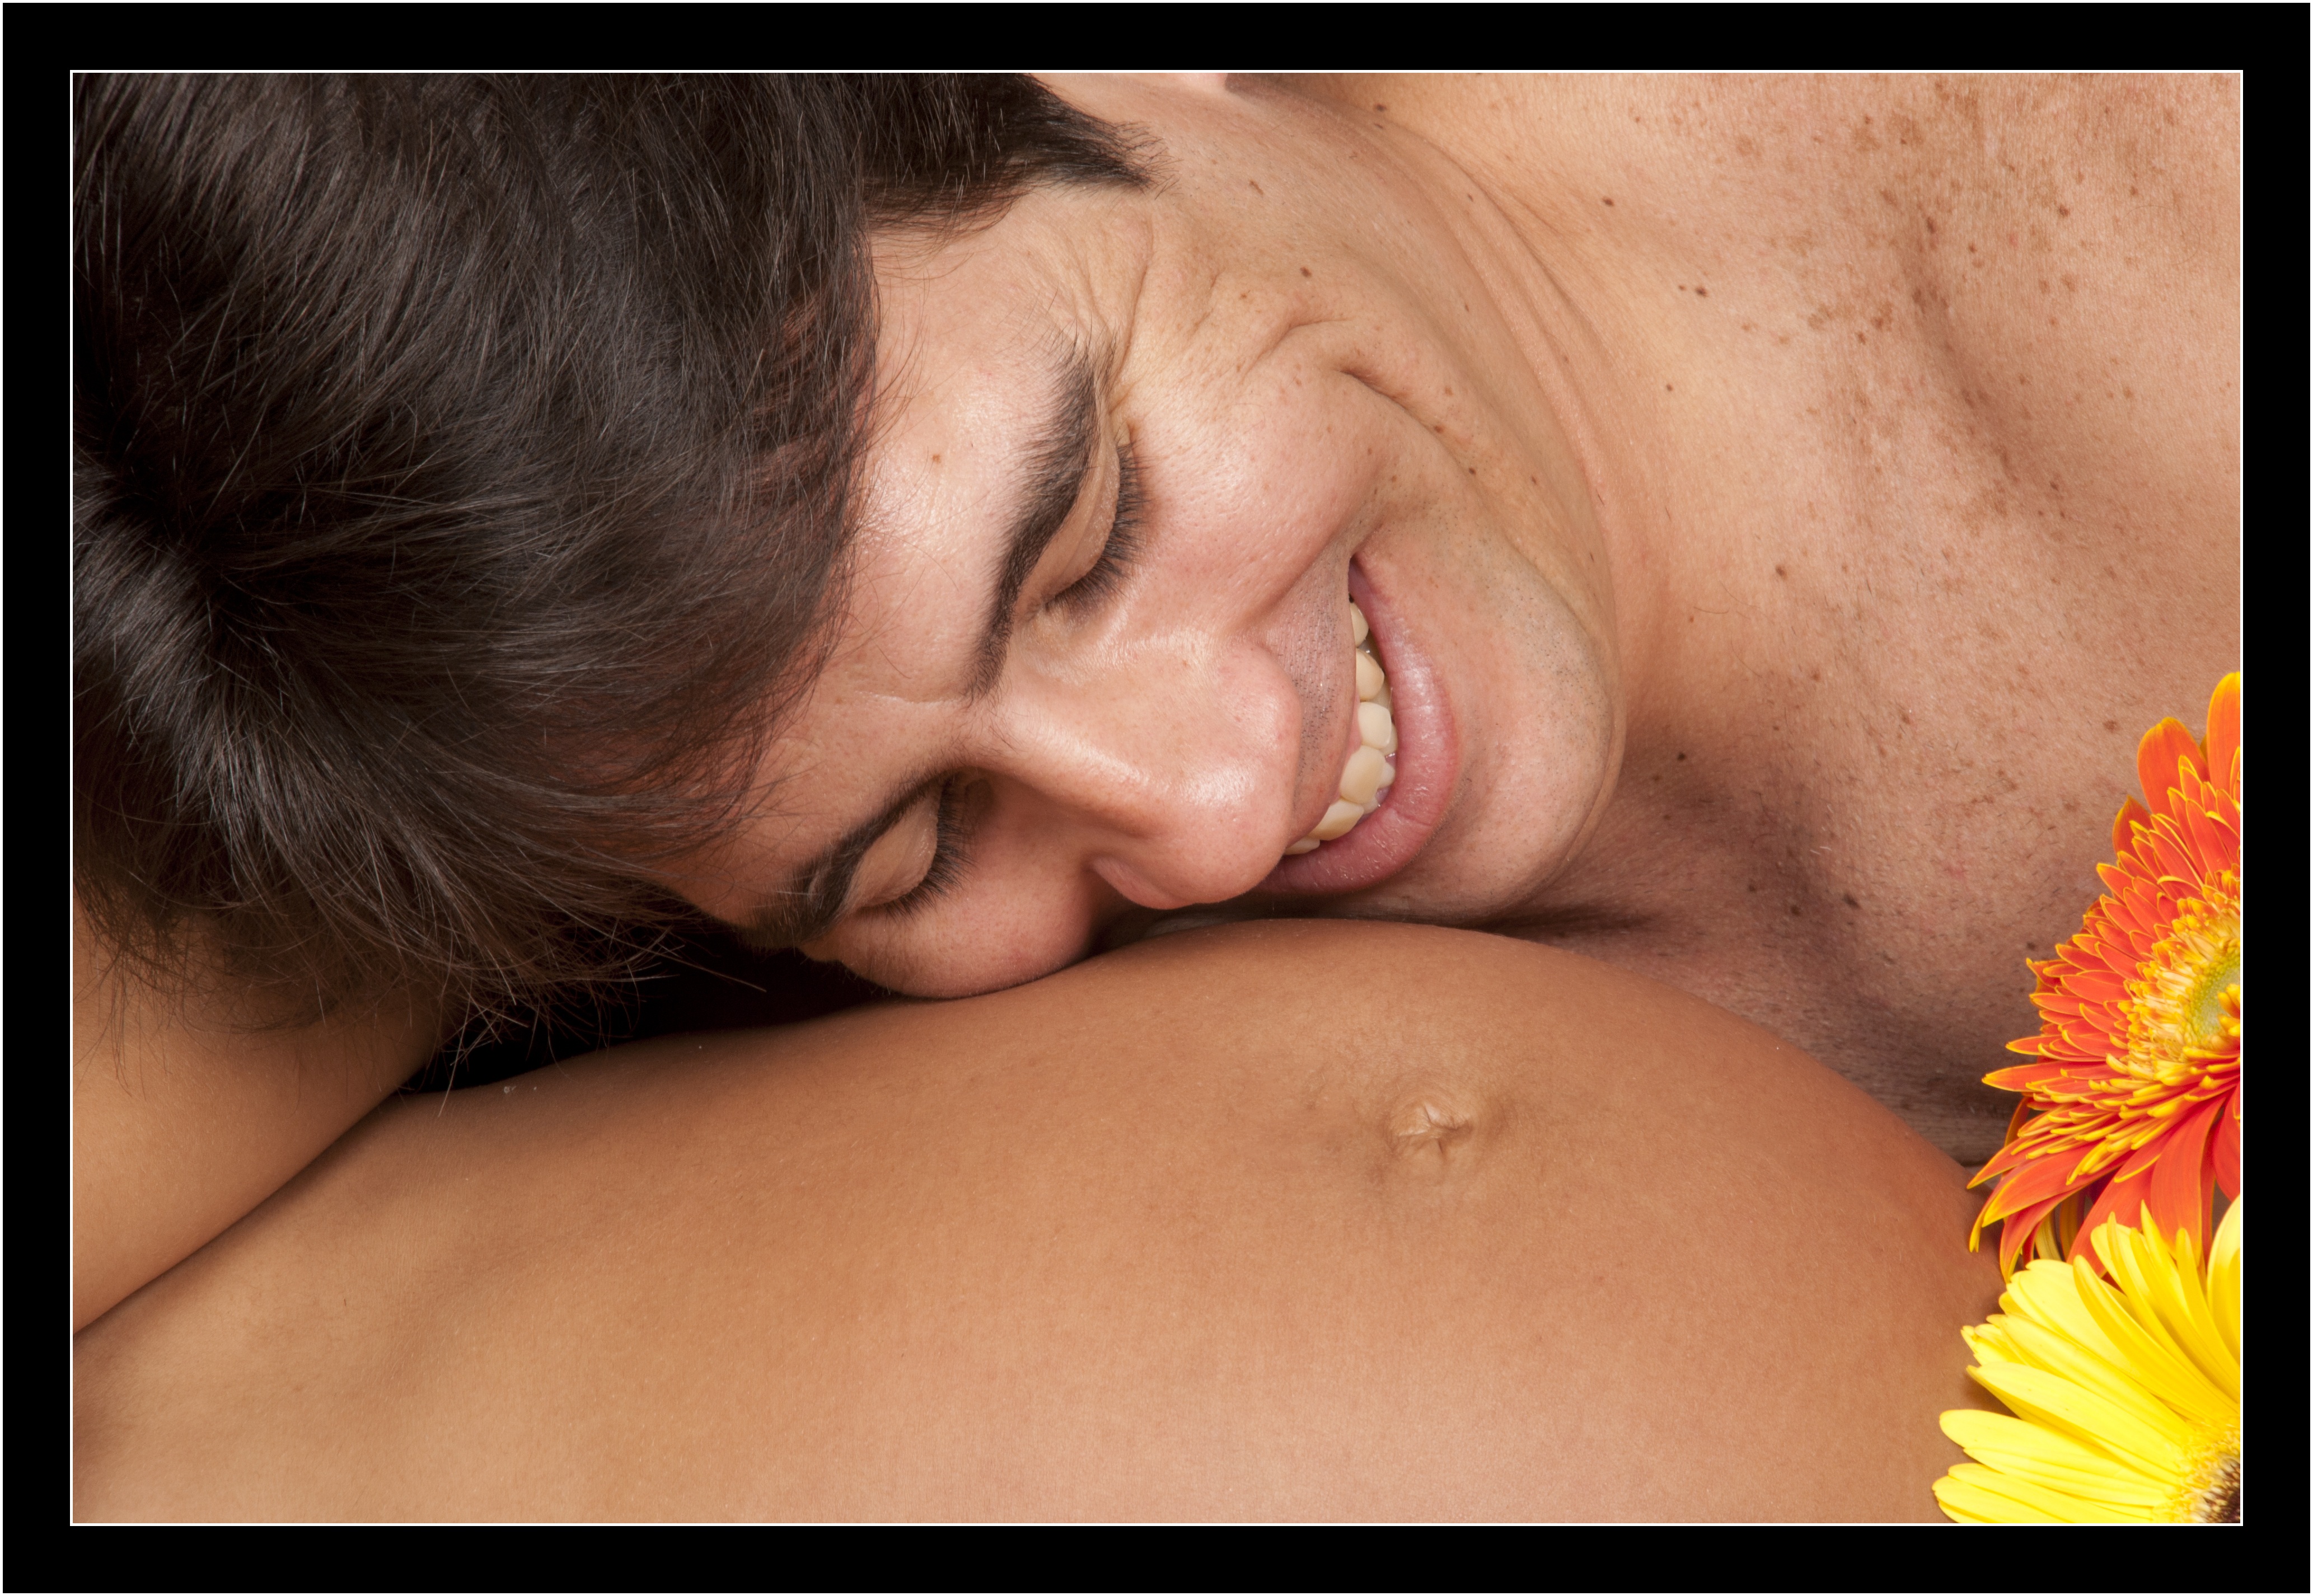
person, woman, kiss, couple, romance, muscle, mouth, pregnancy, close up, human body, black hair, nose, neck, blond, organ, parents, interaction, sense, human action